Wheaton, Illinois

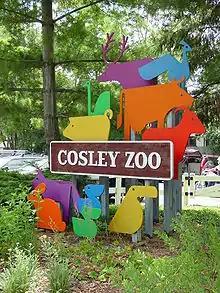
Cosley Zoo in Wheaton

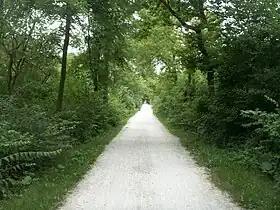
The Illinois Prairie Path in Wheaton

In the United States House of Representatives, Wheaton is located both in Illinois's 3rd congressional district, which is held by Democrat Delia Ramirez, and Illinois's 6th congressional district, which is held by Democrat Sean Casten.